Rakusa Point

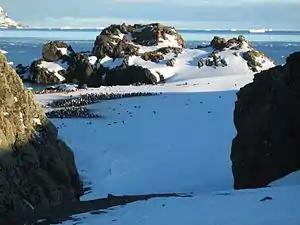
Rakusa Point

Rakusa Point is a point 0.5 nautical miles (0.9 km) southeast of Point Thomas, Admiralty Bay, on King George Island, South Shetland Islands. Named by the Polish Antarctic Expedition in 1977 after Stanislaw Rakusa-Suszczewski, who established Poland's Arctowski Station near this point, February 26, 1977.